2019 China Open (badminton)

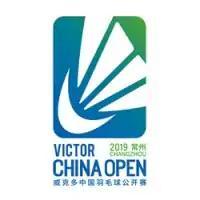

The 2019 China Open (officially known as the Victor China Open 2019 for sponsorship reasons) was a badminton tournament which took place at Olympic Sports Center Xincheng Gymnasium in Changzhou, Jiangsu, China, from 17 to 22 September 2019 and had a total prize of $1,000,000.